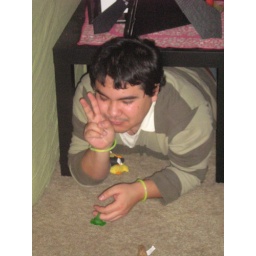
Josue hanging out under the coffee table in the living room after the bar